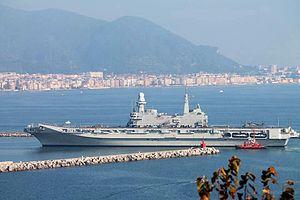
La Marina militare est la marine de guerre italienne, une des quatre armées de la République, appelée Regia Marina avant 1946.